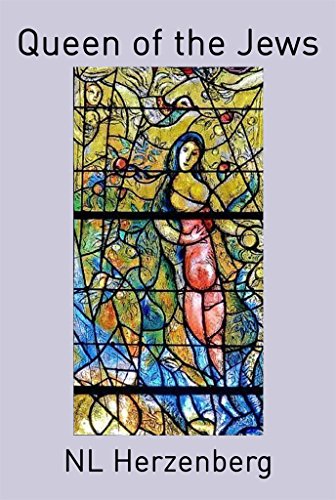
Queen of the Jews
Category: Buy a Kindle
Review "Fearlessly, and with inspiring ease, the author touches upon...painful topics, offering a completely new point of view. Several times already the word "significant" has been applied to "Queen of the Jews". I agree, and, not wishing to repeat myself, I will turn to an electronic dictionary of synonyms. A soulless machine will not let me lie: historical, universally significant, relevant, most important."--Tatiana Rizdvenko, in "Koltso-A", a Russian literary magazine, about a Russian edition of the novel. From the Author "In contemporary New York City, a Jewish woman falls in love with a Palestinian wall painter. Yet the relationship of the Palestinian man and the Jewish woman is not the essence of the novel: at a deeper level, the novel explores the theme of attachment to, and the loss of, identity. We see that when one of the protagonists loses her group identity, she gains an individual one. Basically, the novel is about various ramifications of the theme of identity, the one we are given at birth and the one we find on our own, when we mature." - from Authors' Spotlight About the Author NL Herzenberg is the new pen name of a New York-based artist and writer. Under her real name she is the author of several books of poetry and prose. Her work has been translated into Japanese, French, Hebrew, Dutch, Greek, and Spanish.
Features: In contemporary New York City, a Jewish woman falls in love with a Palestinian wall painter who has been charged with killing her.Galia, a Russian Jew living in New York, has no idea that the man she's drawn to, Alejandro (not his real name), isn't Mexican at all, but is actually a Palestinian who carries out the wishes of his Mastermind, ostensibly a college professor. Where she sees a passionate, hard-to-reach riddle of a man, he sees a woman who is swept up in a global conspiracy to undermine Palestinian claims to Jerusalem--all because of a book she posted online about the ancient Hasmonean dynasty. But as they draw closer, Alejandro begins to question his assignment, putting them both in grave danger."Very original. A monumental work of vibrant imagination."--Moris Farhi,Turkish author, vice-president of International PEN since 2001"This rich...novel works on many levels, and it is impossible to label it, to define it by genre. It is both a love story, a philosophical novel, a historical novel, a surreal fable, a meditation on the absurdity of extremism, an allegory of our condition, and a mystery. In a nutshell, it is an original and beautiful novel."--Dmitry Borshch"The relationship of the Palestinian man and the Jewish woman is not the essence of the novel: at a deeper level, the novel explores the theme of attachment to, and the loss of, identity. We see that when one of the protagonists loses her group identity, she gains an individual one. The same can be said about the male protagonist. Basically, the novel is about various ramifications of the theme of identity, the one we are given at birth and the one we find on our own, when we mature." - from Authors' Spotlight